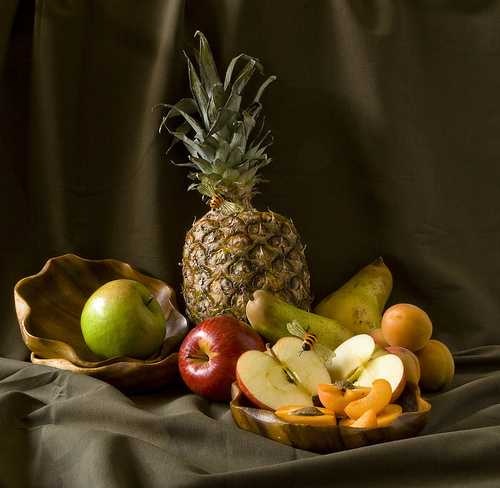
Label: Pineapple